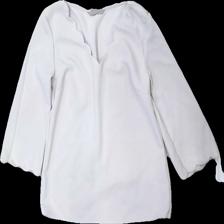
View: front
Type: Top
Category: Ladies
Brand: H&M
Colors: White
Material: 100% polyester
Cut: Regular
Size: 34
Season: All
Stains: Major
Damage location: middle center
Damage 2 location: top left
Damage 3 location: top right
Price range: <50
Recommended usage: Remake
Description: vit tröja, missfärgad
Comment: missfärgad